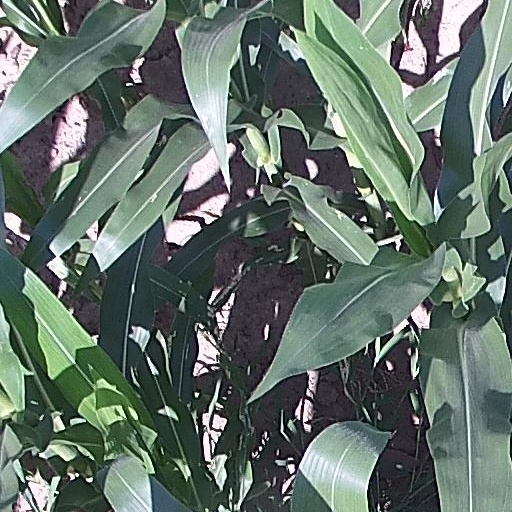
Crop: maize; corn